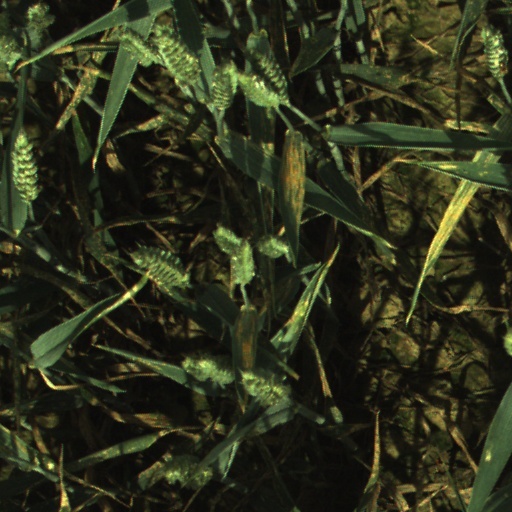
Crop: wheat